Thomas E. Stewart

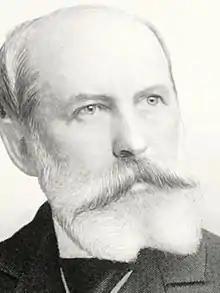

Thomas Elliott Stewart (September 22, 1824 – January 9, 1904) was a U.S. Representative from New York.